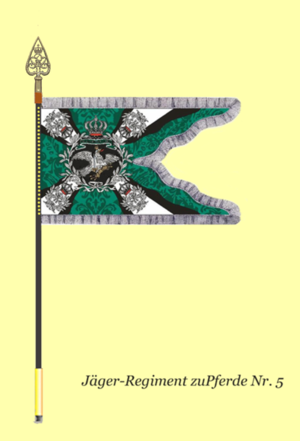
Ètendard de 5e regiment Chasseurs á cheval de l'armée prussienne Čeština: 5. pluk jízdní myslivec (Pruská armáda)